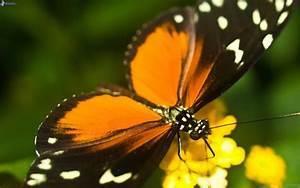
butterfly